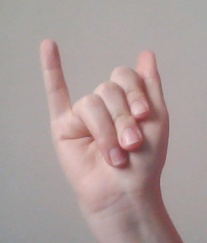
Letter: meem